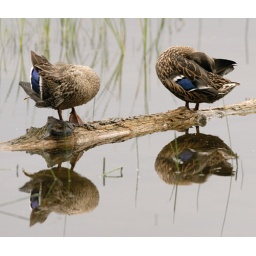
Two male mallard ducks groom thier feathers while resting on a log in Silver Lake in Northeastern Minnesota.